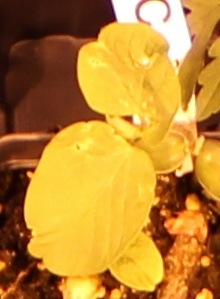
Label: Soybean